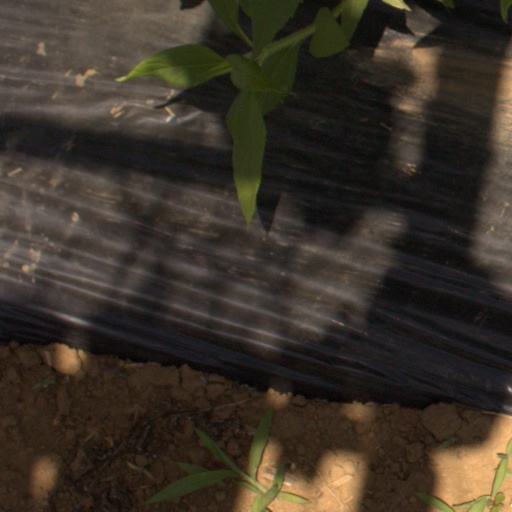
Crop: Jerusalem artichoke